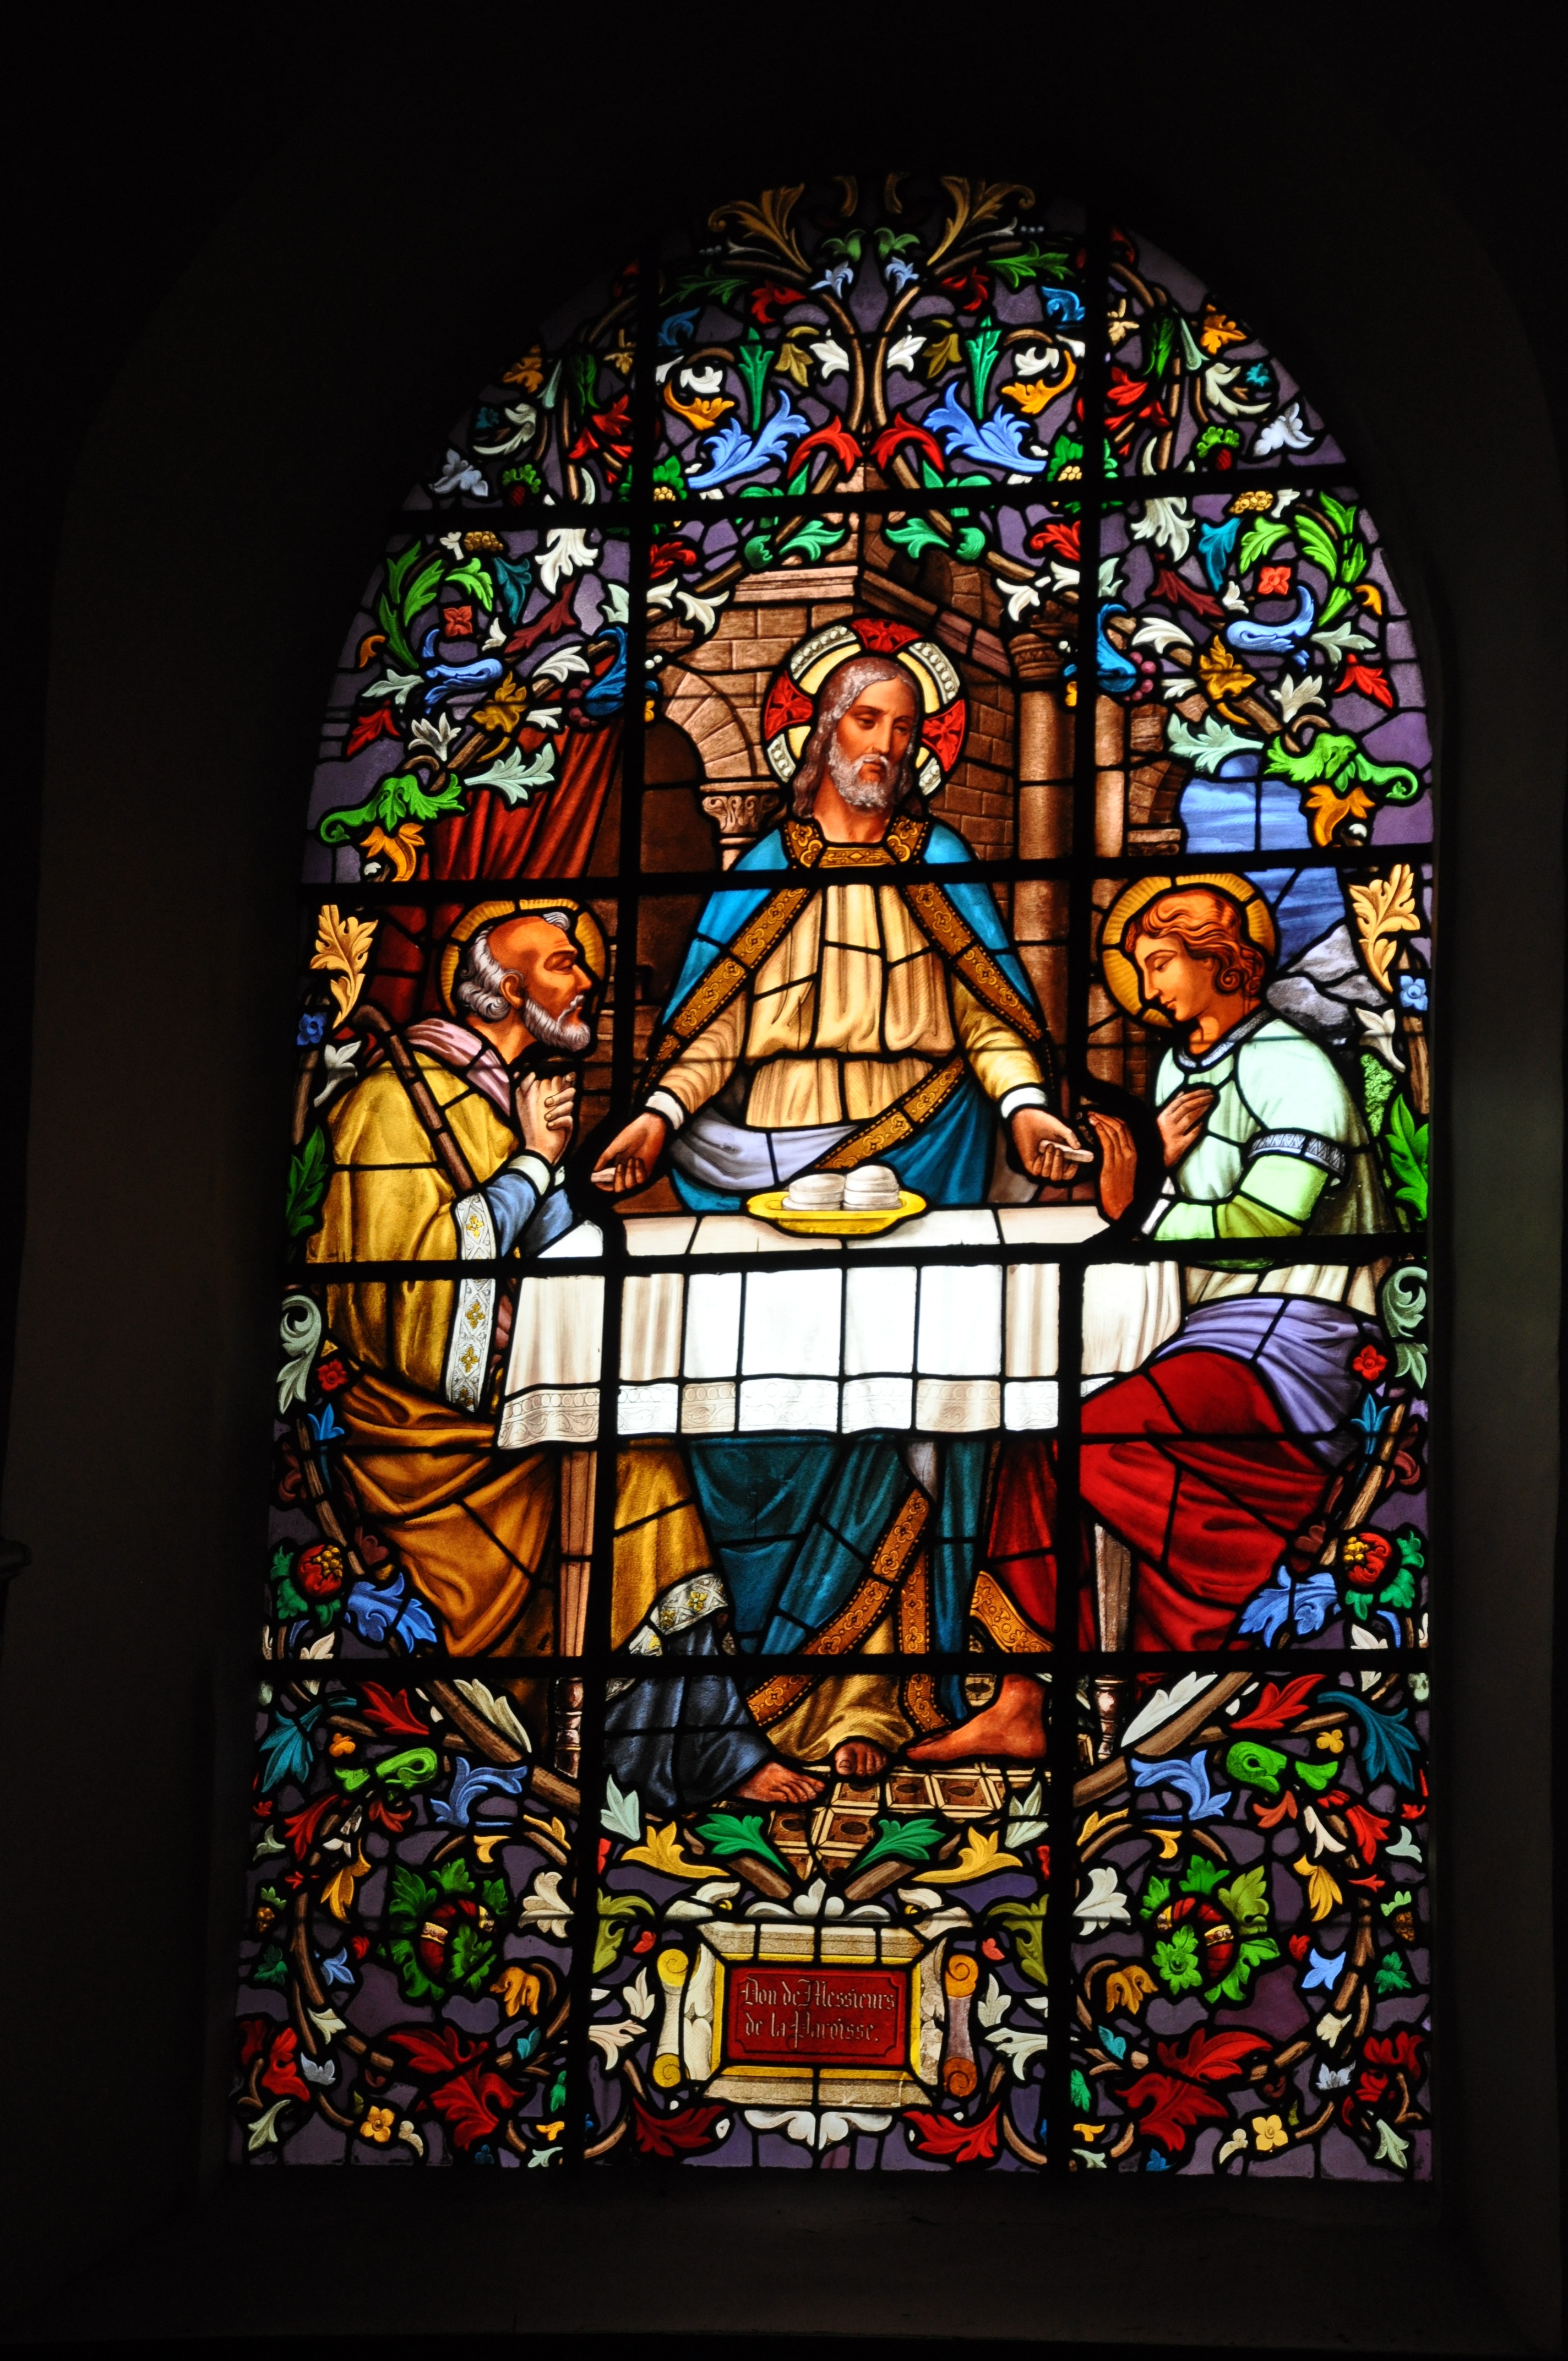
window, glass, france, religion, church, chapel, material, stained glass, religious, catholic, colors, symmetry, jesus, stained glass windows, french gothic architecture